Jawbreaker (band)

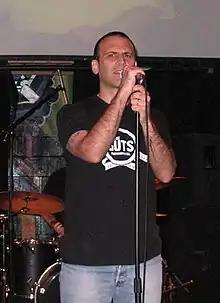
Ben Weasel was among the figures in the punk rock community openly critical of Jawbreaker's signing to DGC.

In October 1993, prior to "24 Hour Revenge Therapy"'s release, Jawbreaker were asked to open for Nirvana on six dates of their "In Utero" tour. Fans bristled against this, wary that it would result in Jawbreaker—a beloved independent band—signing to major label DGC Records, whom Nirvana were contracted to. "I think we were fortunate [with "24 Hour Revenge Therapy"]", recalls Schwarzenbach, "But we "still" got some flack. Even at that point, there were people who didn't think we were especially punk-rock, as some people practiced it. I don't think there was any major pushback, though, until we did the Nirvana tour. That's "officially" when it started." According to Pfahler: "People really came down on us for going on tour with Nirvana. They really saw it as, 'Okay, here we go. This is the first step. The next thing that happens is that someone from the label sees them and they get snapped up.' Which is kind of what happened."